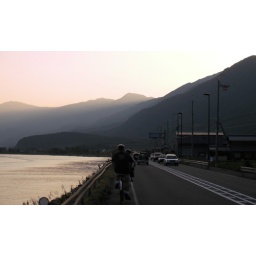
This is a picture of some of the members of our bike trip around lake biwako, taken at sundown.